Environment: real
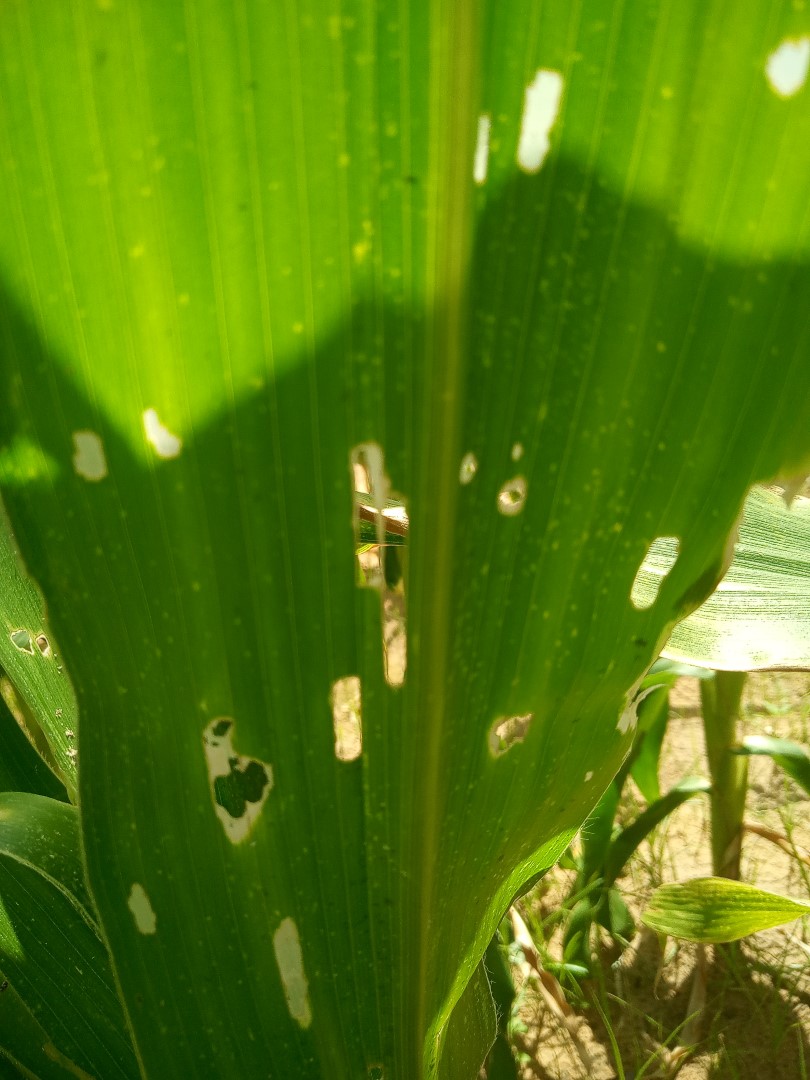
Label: fall_armyworm